Wales men's national field hockey team

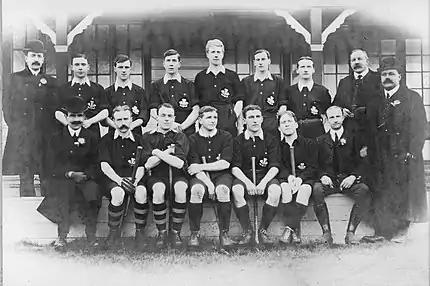
Welsh Hockey Team vs Scotland, 1911.

Squad for the 2023 Men's FIH Hockey World Cup.